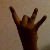
The image shows a hand gesture representing the number 8 in Indian Sign Language.